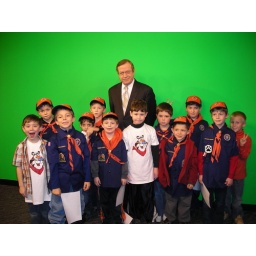
With jim Ramsey in front of the green screen